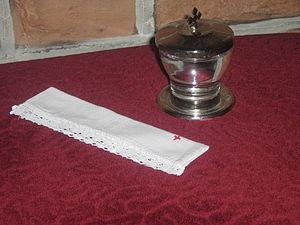
Vase à ablutions